Swimming at the 2013 World Aquatics Championships – Women's 200 metre backstroke

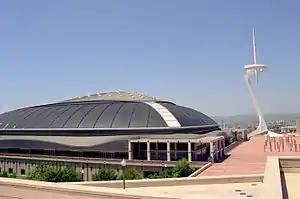
Barcelona Palau San Jordi

The women's 200 metre backstroke event in swimming at the 2013 World Aquatics Championships took place on 2–3 August at the Palau Sant Jordi in Barcelona, Spain.